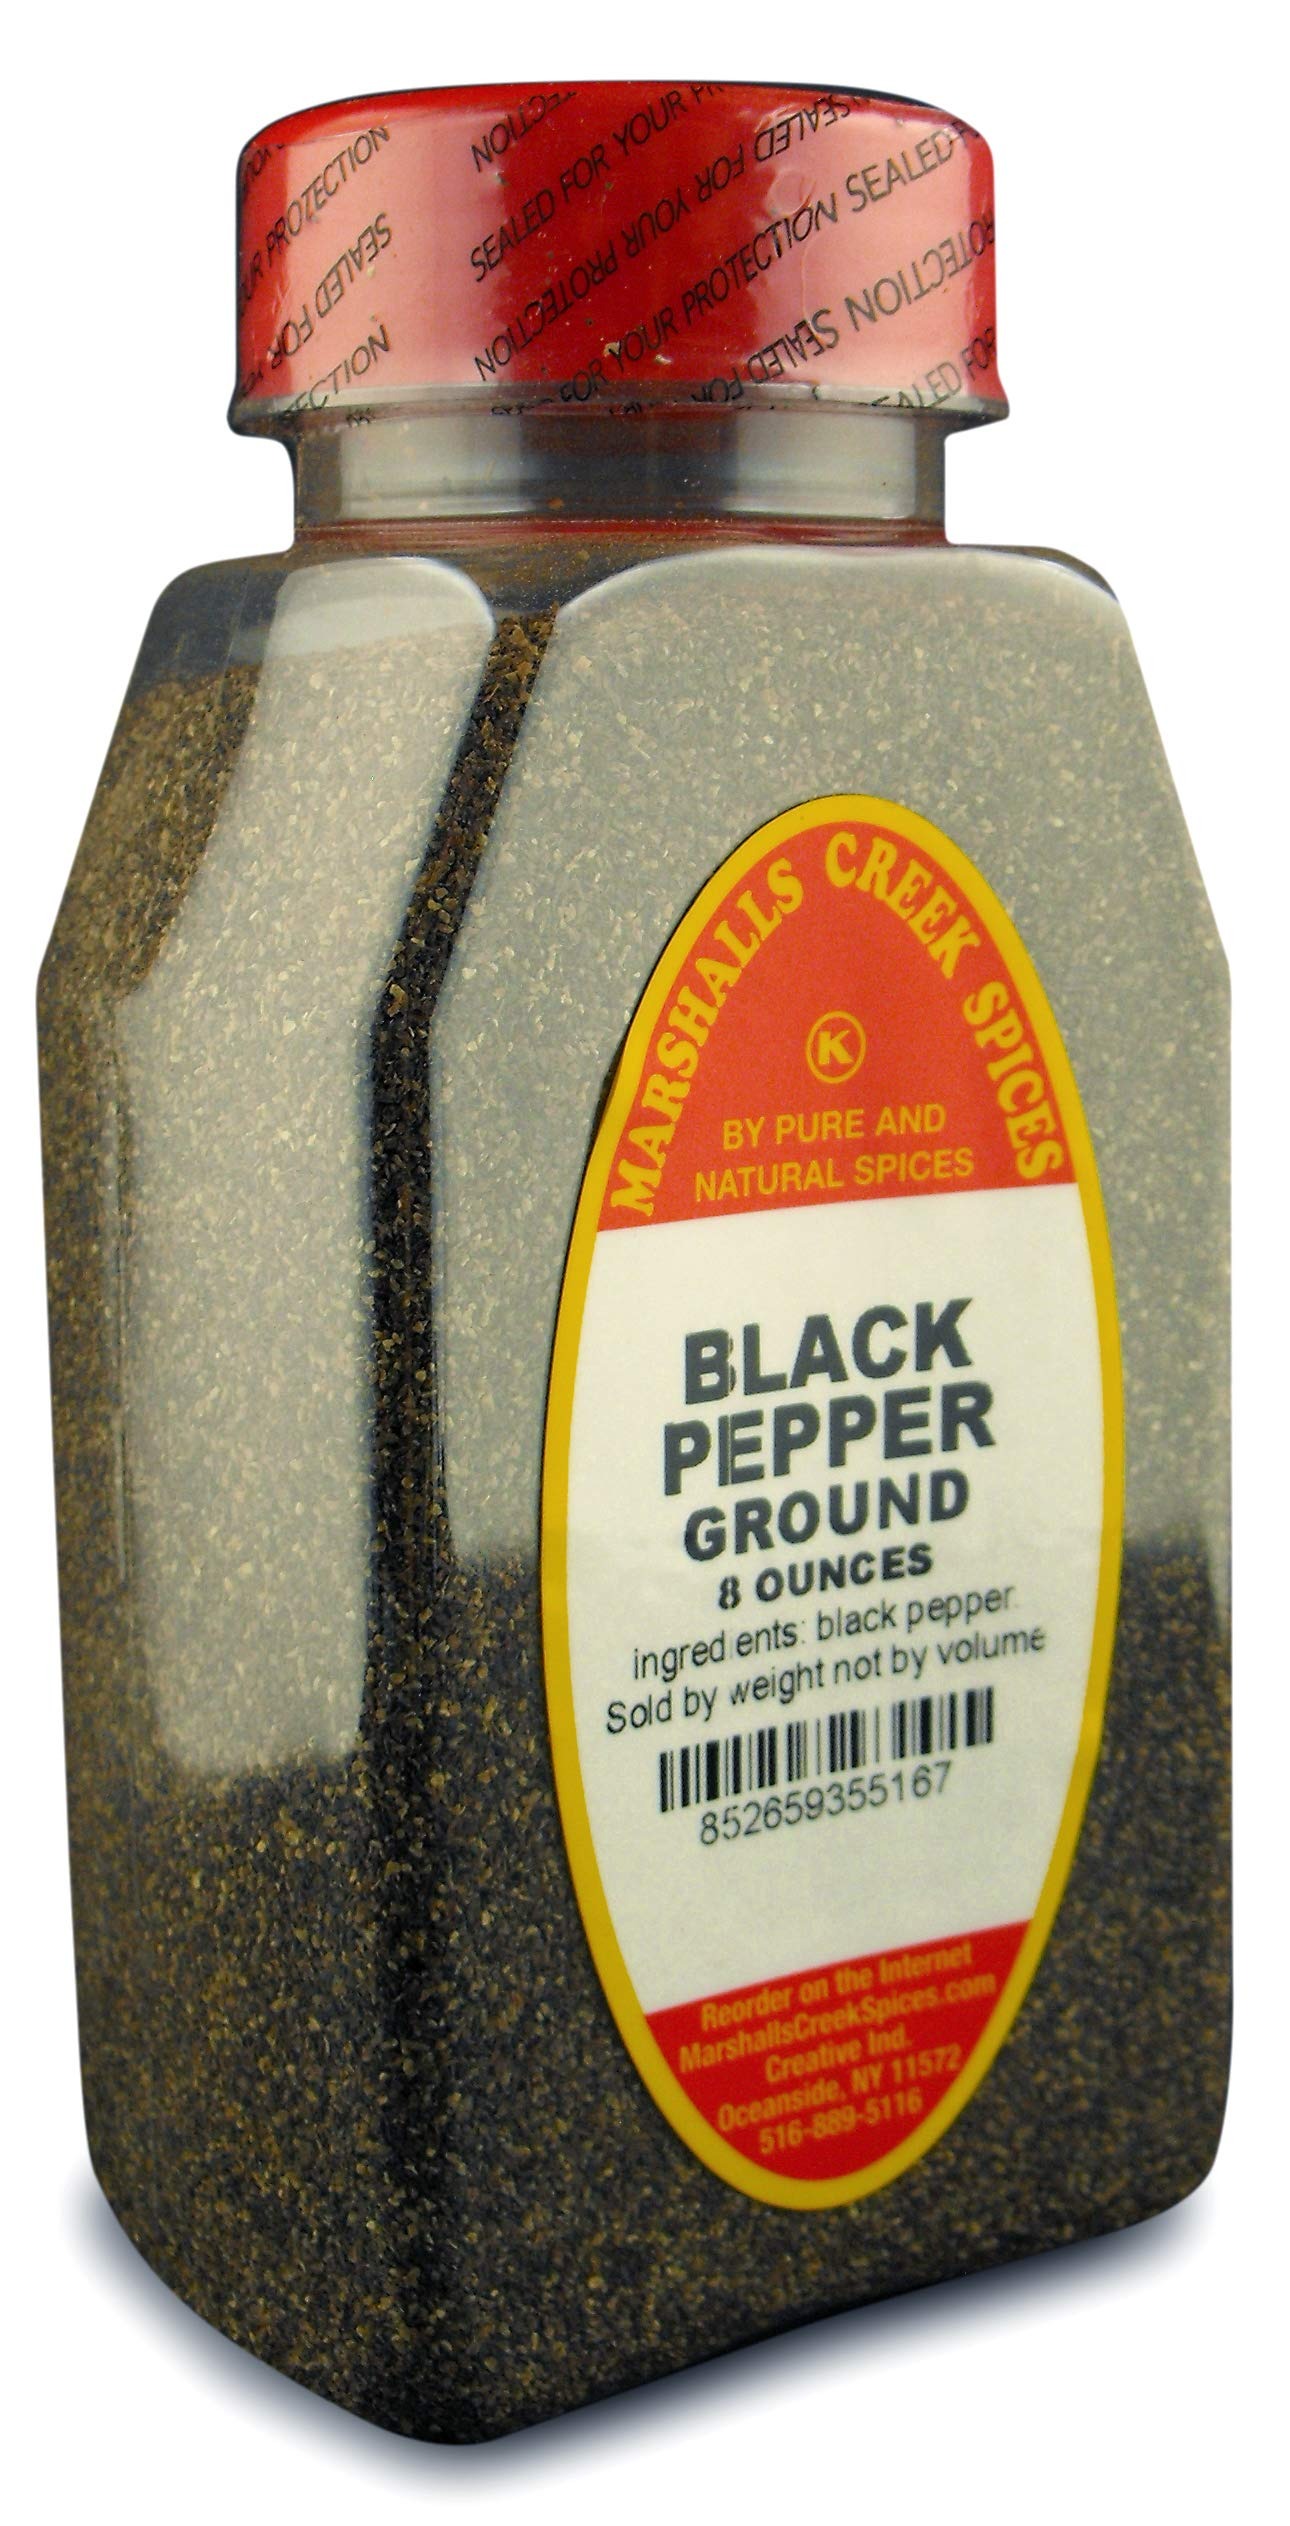
Item Name: BLACK PEPPER GROUND FRESHLY PACKED IN LARGE JARS, spices, herbs, seasonings
Bullet Point 1: Marshalls Creek Spices buys in small quantities and packs weekly providing the freshest products possible. Fresher ingredients means more flavor and a longer shelf life.
Bullet Point 2: No Fillers - No MSG
Bullet Point 3: All Natural & Kosher
Bullet Point 4: Flat Rate Shipping Per Order. No Limit
Value: 8.0
Unit: Ounce

Price: 15.95